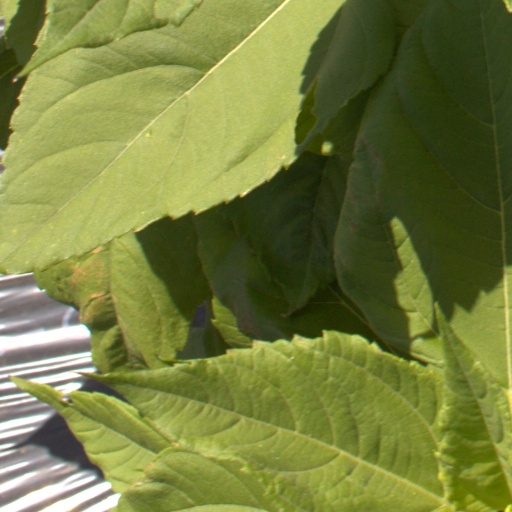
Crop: Jerusalem artichoke